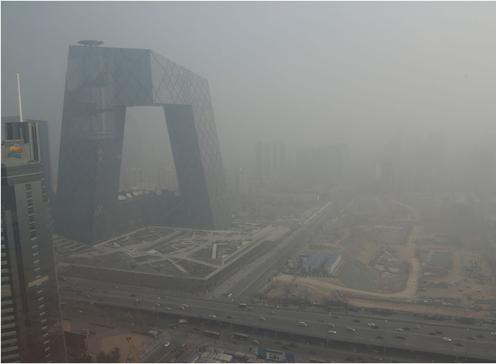
Weather: foggy or hazy